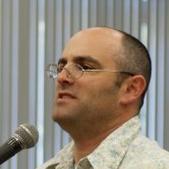
Age: 40